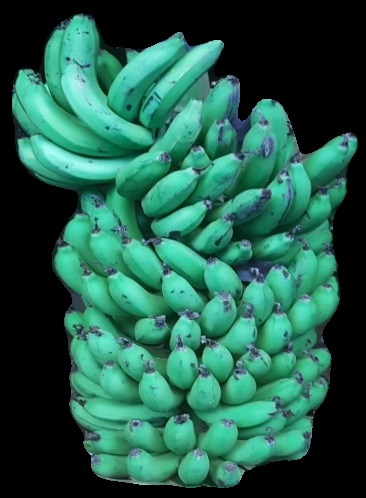
Variety: pachbale
Grade: grade1